Savoia-Marchetti SM.79 Sparviero

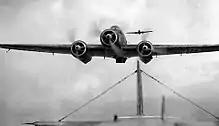
A head-on view of a SM.79

The SM.79 was a cantilever low-wing monoplane trimotor, with a retractable taildragger undercarriage. The fuselage had a welded tubular steel framework covered with duralumin on the forward section, a mixture of duralumin and plywood across the upper fuselage surface, and fabric for all of the other exterior surfaces. The wings were of all-wood construction, with trailing edge flaps and leading edge slats (Handley Page style) to offset their relatively small size. The structure consisted of three spruce and plywood spars, linked with plywood ribs, with a skin of plywood. The wing had a dihedral of 2° 15'. The ailerons were capable of rotating through +13/-26°, and were used together with the flaps in low-speed flight and in takeoff. The aircraft's capabilities were significantly greater than its predecessor, the SM.75, with over available and a high wing loading that gave it characteristics not dissimilar to a large fighter.